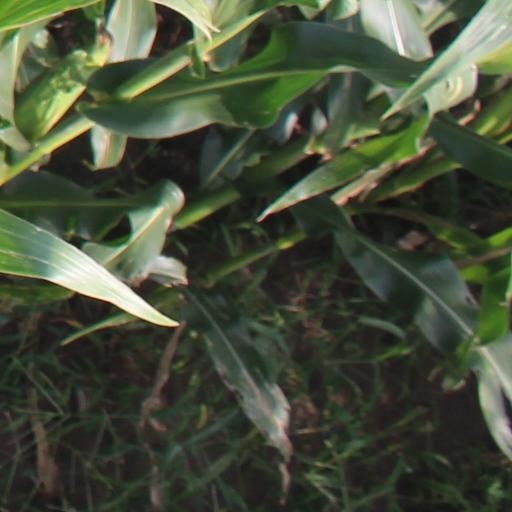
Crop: maize; corn